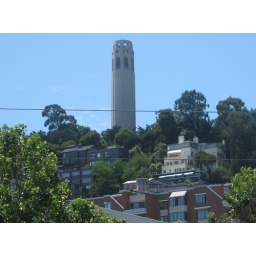
tower and castle below